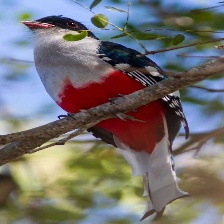
Species: CUBAN TROGON
Scientific name: PRIOTELUS TEMNURUS